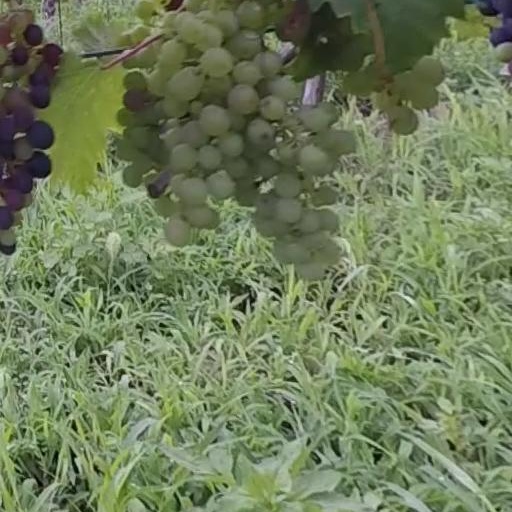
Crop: grape